Peretz Centre for Secular Jewish Culture

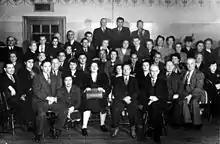
Gathering at Peretz School in 1945

The Vancouver Peretz Institute, also known as the Vancouver Peretz Shule, was founded in 1945 at 13th Avenue and Birch Street in response to the threat to Jewish culture and Yiddish language posed by the Holocaust and World War II. The Centre was named after Isaac Leib Peretz, who, along with Sholem Aleichem and Mendele Mochim Sforim, is one of the "fathers of Yiddish literature and culture."